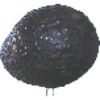
Label: avocado